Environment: real
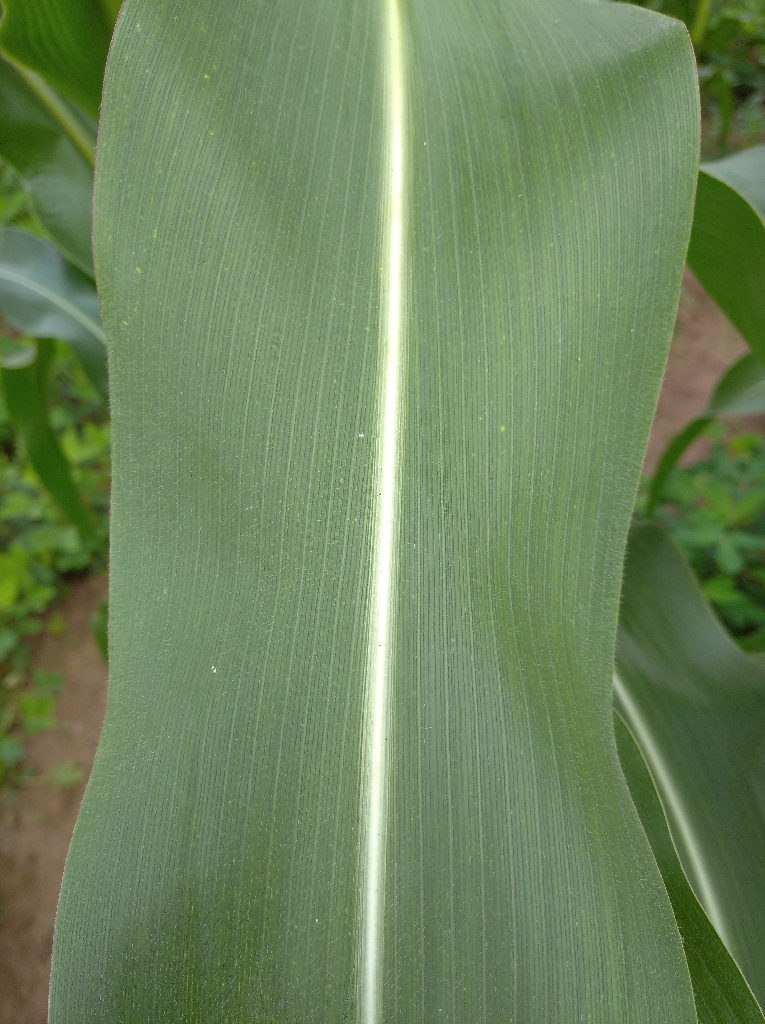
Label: healthy